List of sports governing bodies in Wales

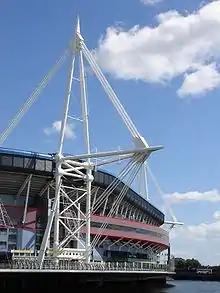

The governing bodies of sports in Wales perform an organisational, regulatory or sanctioning function at a national level in Wales, some tracing their history to the 19th Century. Many cooperate with similar bodies from other countries to agree rule changes for their sport. Most implement decisions made by the international bodies to which they belong. Some, such as the Welsh Sports Association, cover a range of sports. Most of the governing bodies involved in competitive sports select, organise and manage individuals or teams to represent their countries at international events or fixtures against other countries.